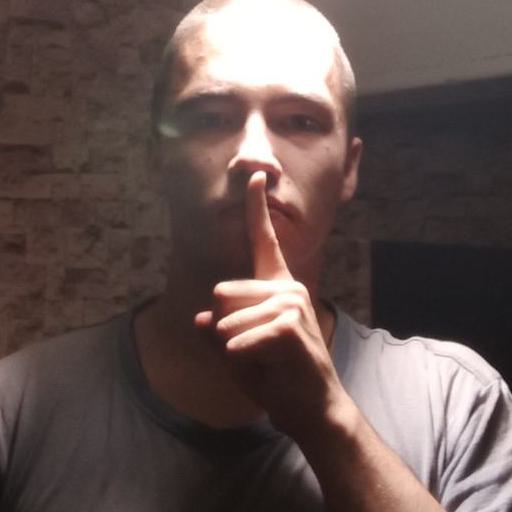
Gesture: mute